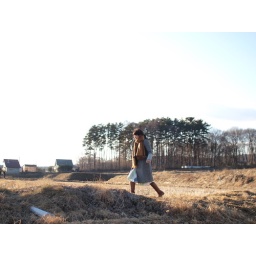
A girl walking in a field